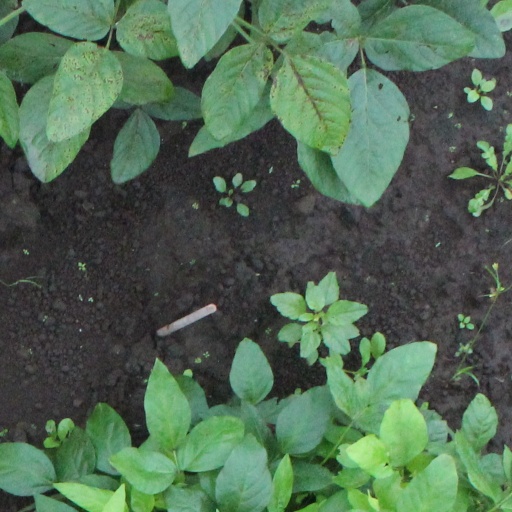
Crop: soybean